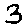
Label: 3